2019 Food City 500

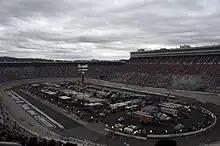
Bristol Motor Speedway, the track where the race was held.

Bristol Motor Speedway, formerly known as Bristol International Raceway and Bristol Raceway, is a NASCAR short track venue located in Bristol, Tennessee. Constructed in 1960, it held its first NASCAR race on July 30, 1961. Despite its short length, Bristol is among the most popular tracks on the NASCAR schedule because of its distinct features, which include extraordinarily steep banking, an all concrete surface, two pit roads, and stadium-like seating.